Chloë Sevigny

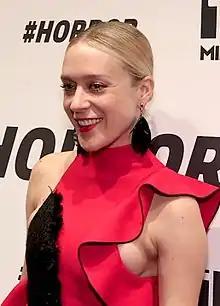
Sevigny in 2015 at the premiere of "#Horror"

In 2012, Sevigny starred in the British miniseries "Hit & Miss", playing a transgender contract killer. Mike Hale of "The New York Times" wrote of her performance: "Her naturally deep voice is a plus, and her characteristic mix of loucheness and gravity makes sense here, though it's less interesting in this role than it was in the bitterly voracious wife she played in "Big Love"." The same year, Sevigny guest-starred in an episode of "", and also appeared in the second and fifth seasons of "American Horror Story", which premiered in October 2012 and the latter in October 2015.